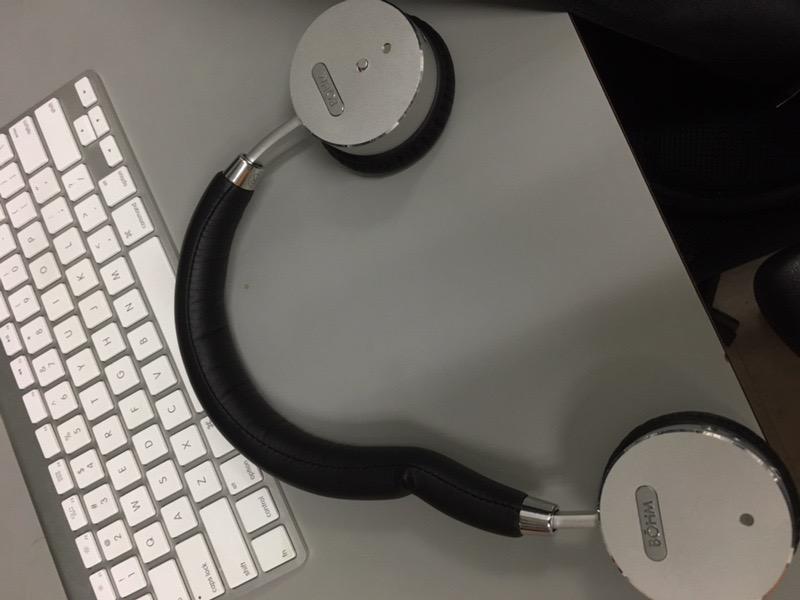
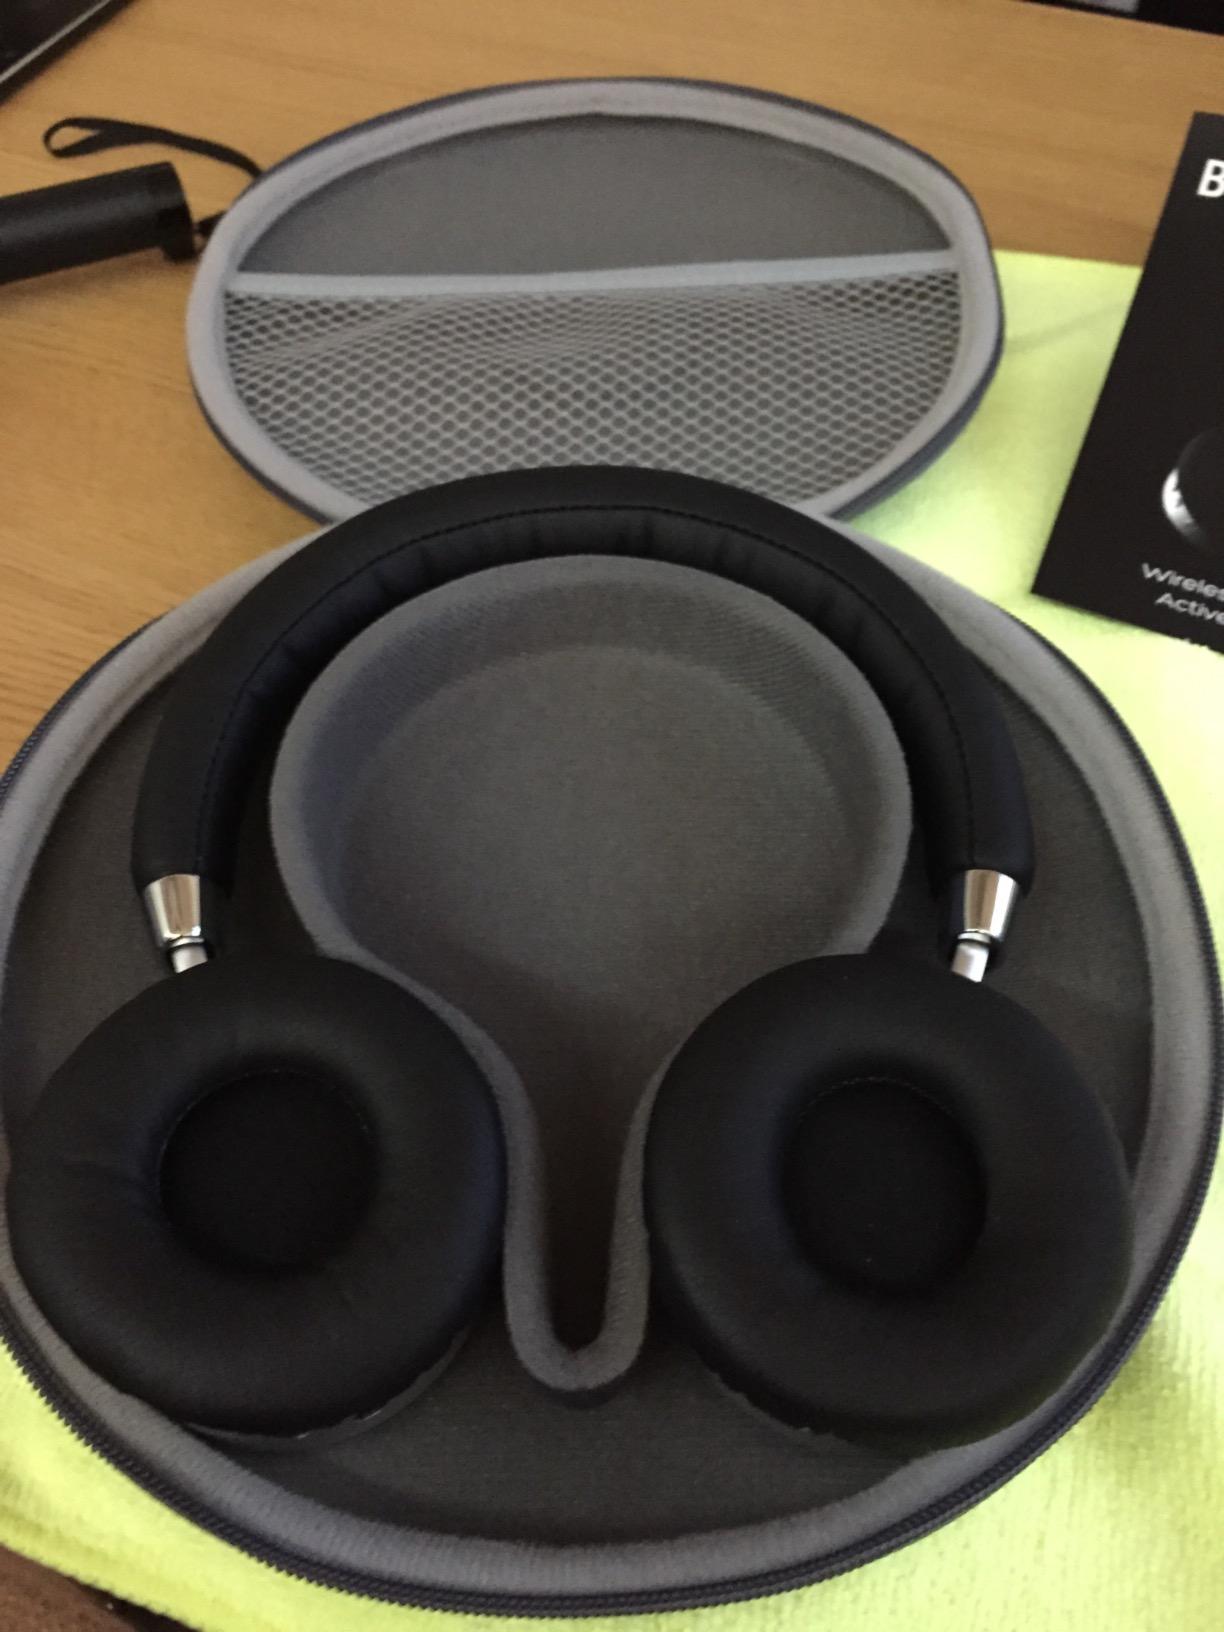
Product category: headphones
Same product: yes